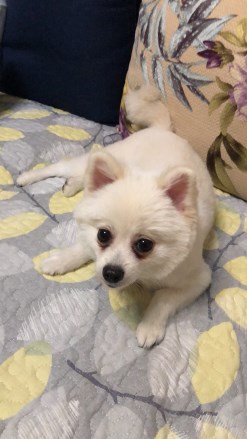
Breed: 1936-n000005-Pomeranian